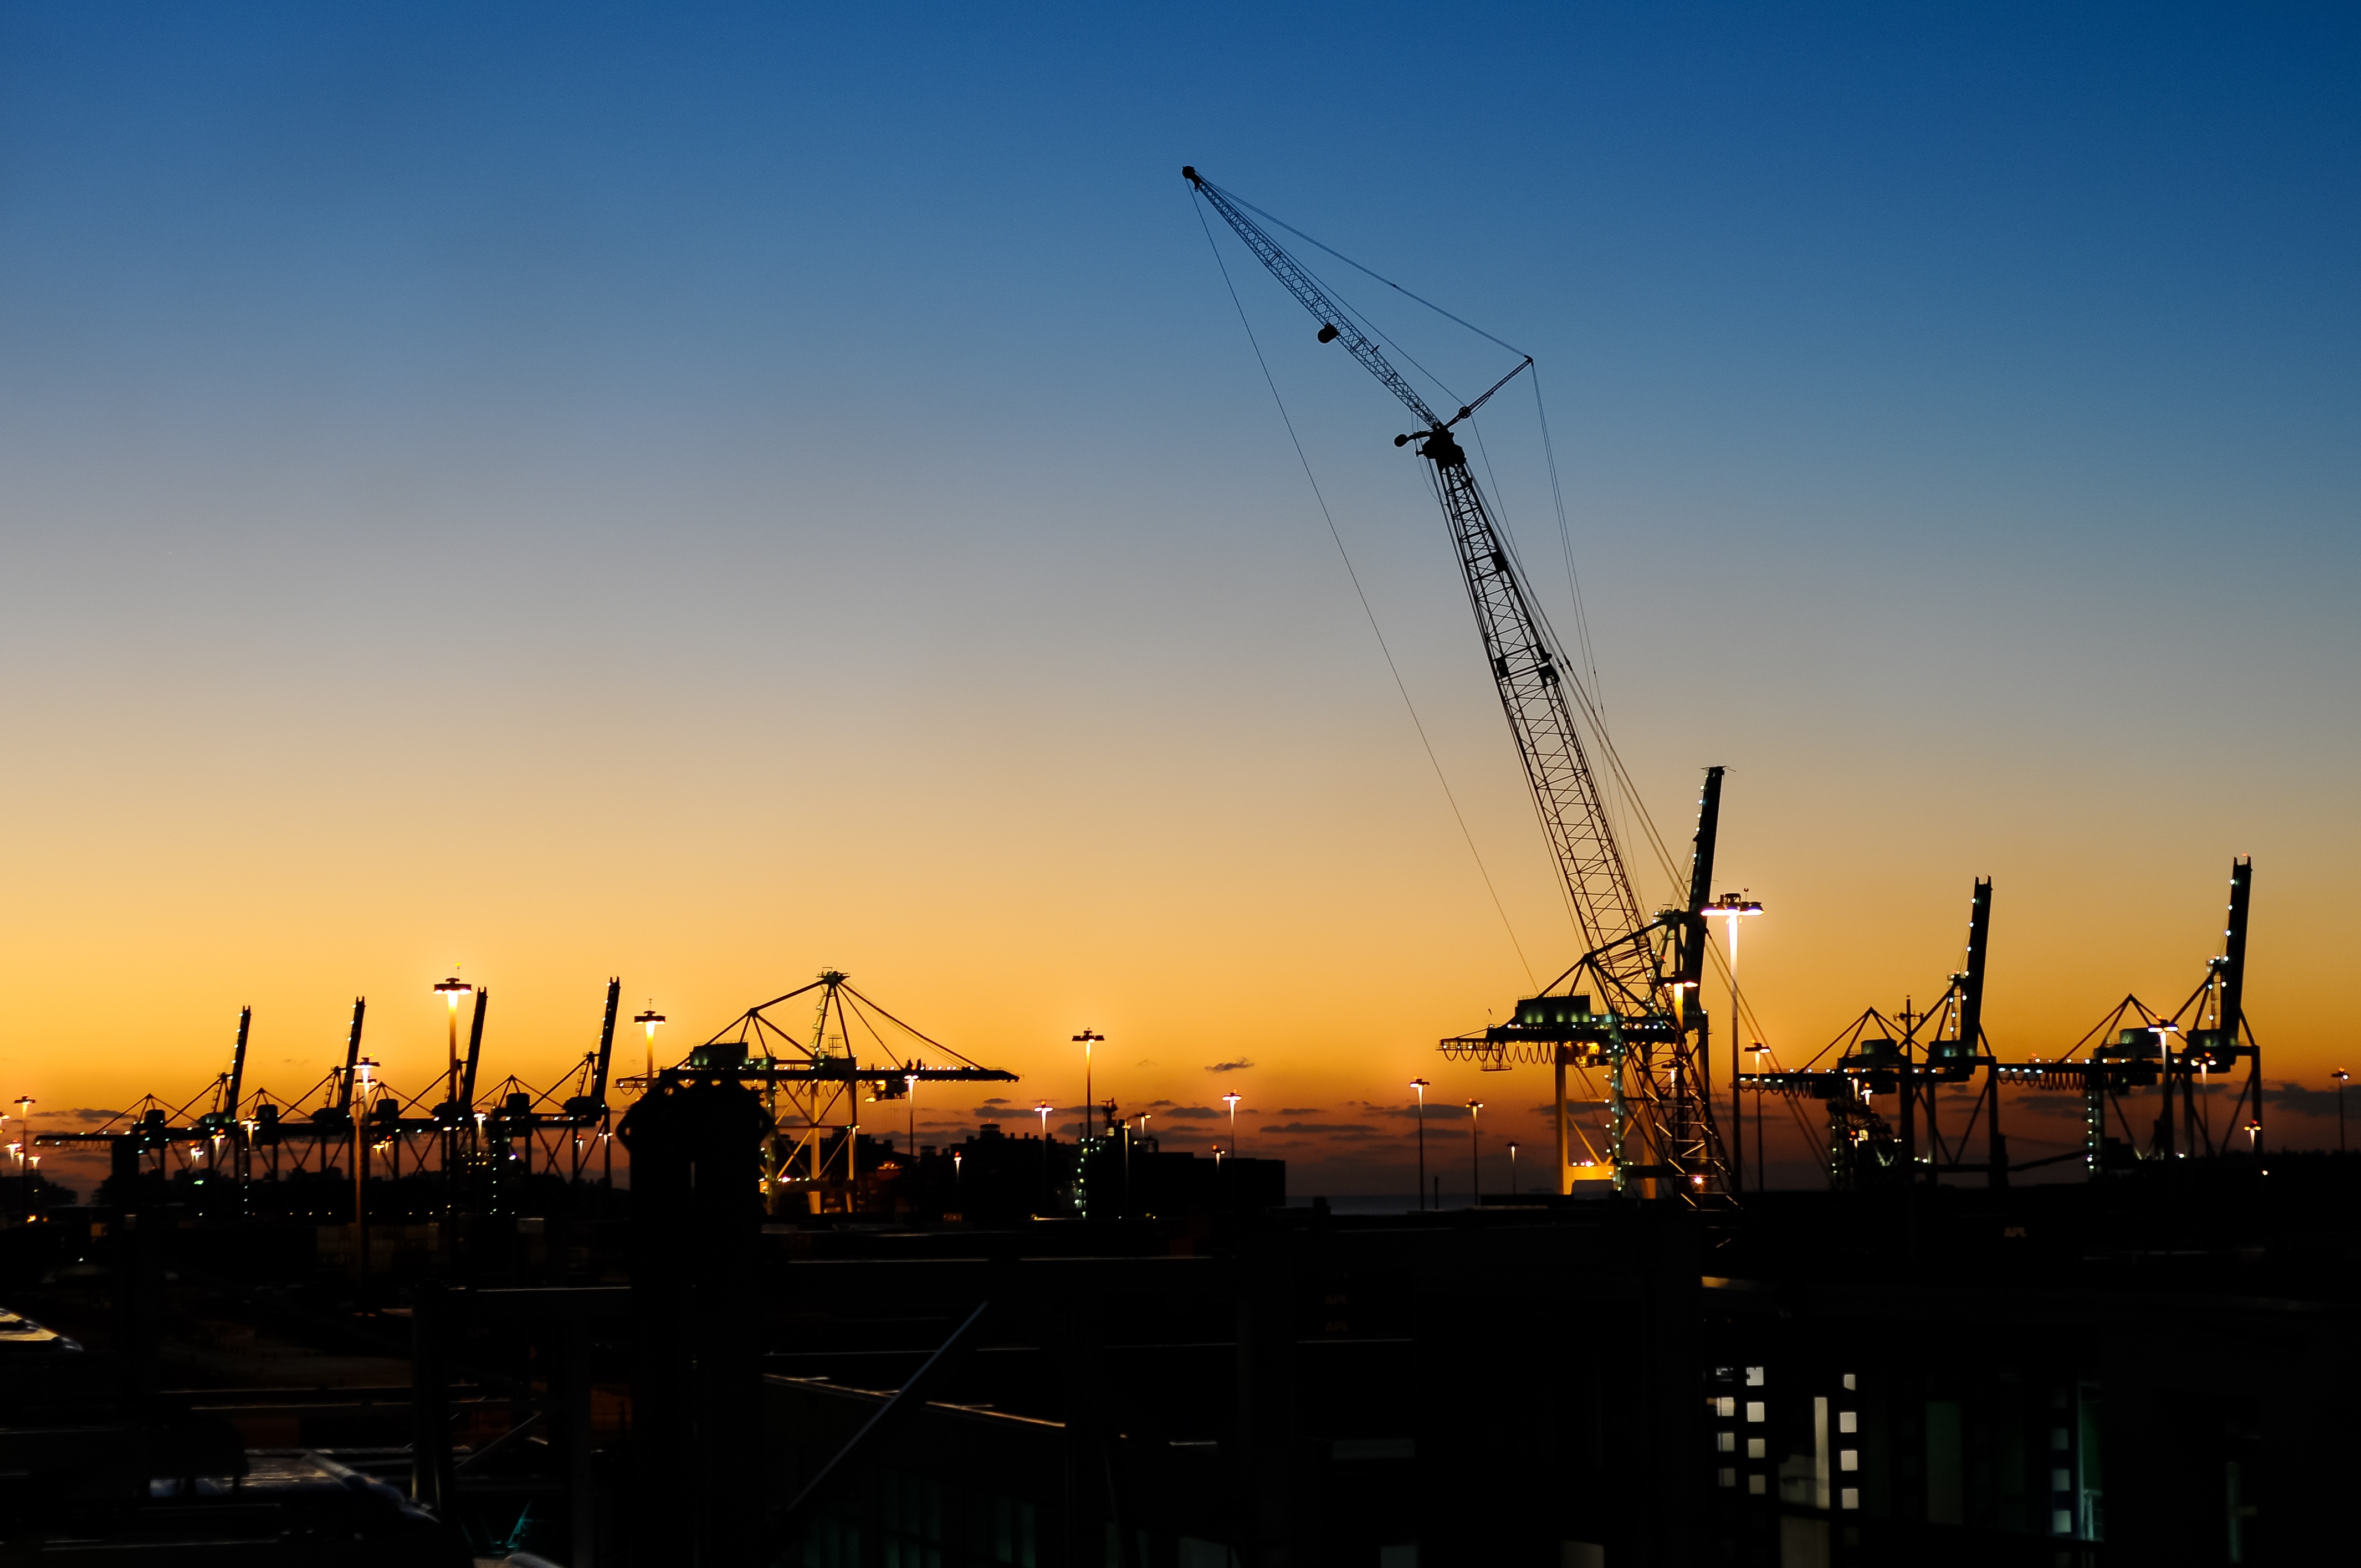
work, sunset, night, dawn, dusk, transport, evening, vehicle, harbor, industry, port, electricity, energy, illuminated, engineering, terminal, cargo, scene, cranes, shipping, technical, construction equipment, oil field